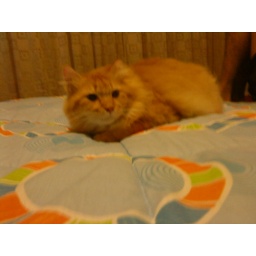
Born on a rainy day in May 2005 at my mum's void deck .... now a big, furry boy ...